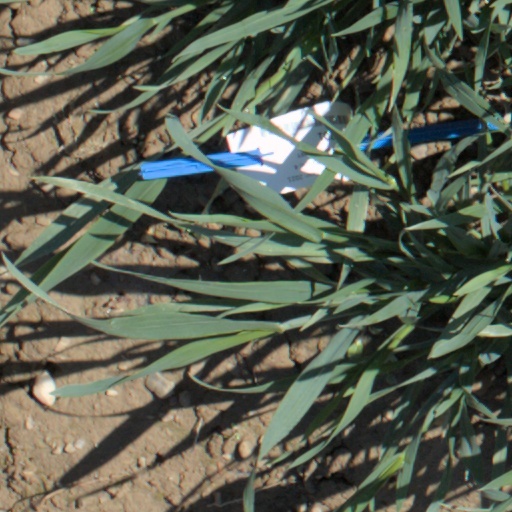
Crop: wheat